Mercia

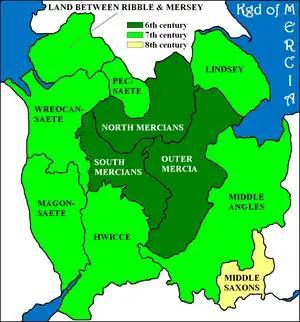
Subdivisions of Mercia

For knowledge of the internal composition of the Kingdom of Mercia, we must rely on a document of uncertain age (possibly late 7th century), known as the "Tribal Hidage" – an assessment of the extent (but not the location) of land owned (reckoned in hides), and therefore the military obligations and perhaps taxes due, by each of the Mercian tribes and subject kingdoms by name. This hidage exists in several manuscript versions, some as late as the 14th century. It lists a number of peoples, such as the Hwicce, who have now vanished, except for reminders in various placenames. The major subdivisions of Mercia were as follows: